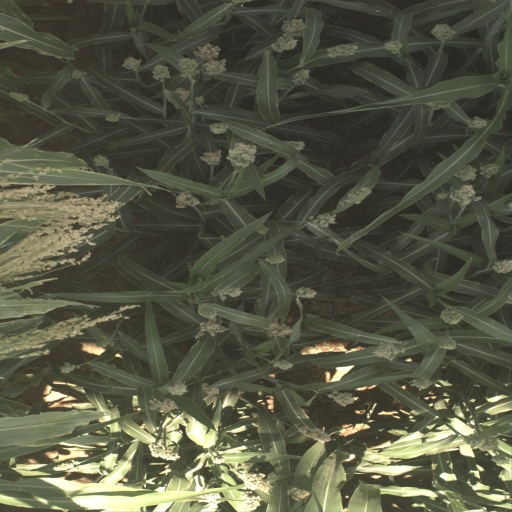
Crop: sorghum